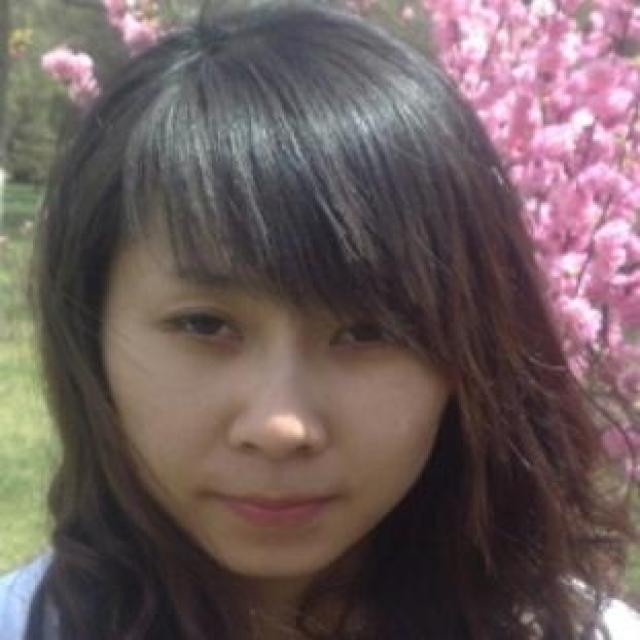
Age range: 21-44